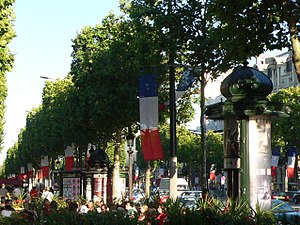
Bastilledagen
Champs-Élysées dekoreret med flag på Frankrigs nationaldag.
Bastilledagen er Frankrigs nationaldag. Dagen fejres den 14. juli med lystighed i gaderne og en militærparade på Champs-Élysées.